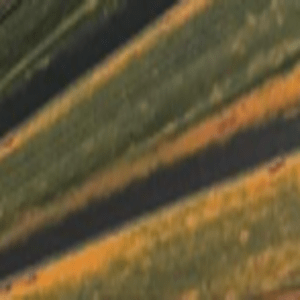
Label: Manganese Deficiency